Caleb Shomo

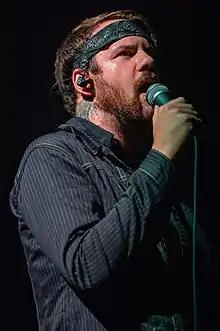
Shomo at Rock im Park 2019

Caleb Joshua Shomo (born December 1, 1992) is an American singer, musician, songwriter, and producer. He is most well known as the lead-vocalist of Beartooth, though he records all studio instrumentals for the band. He is also the former lead vocalist, keyboardist, and early backing vocalist of Attack Attack!, and the owner of Studio Records in Columbus, Ohio. Shomo joined Attack Attack! as keyboardist at 15 years old while maintaining a passion for electronic music and eventually grew into record production by 18.